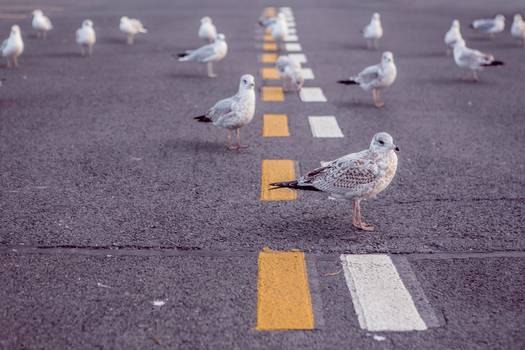
Label: No Watermark